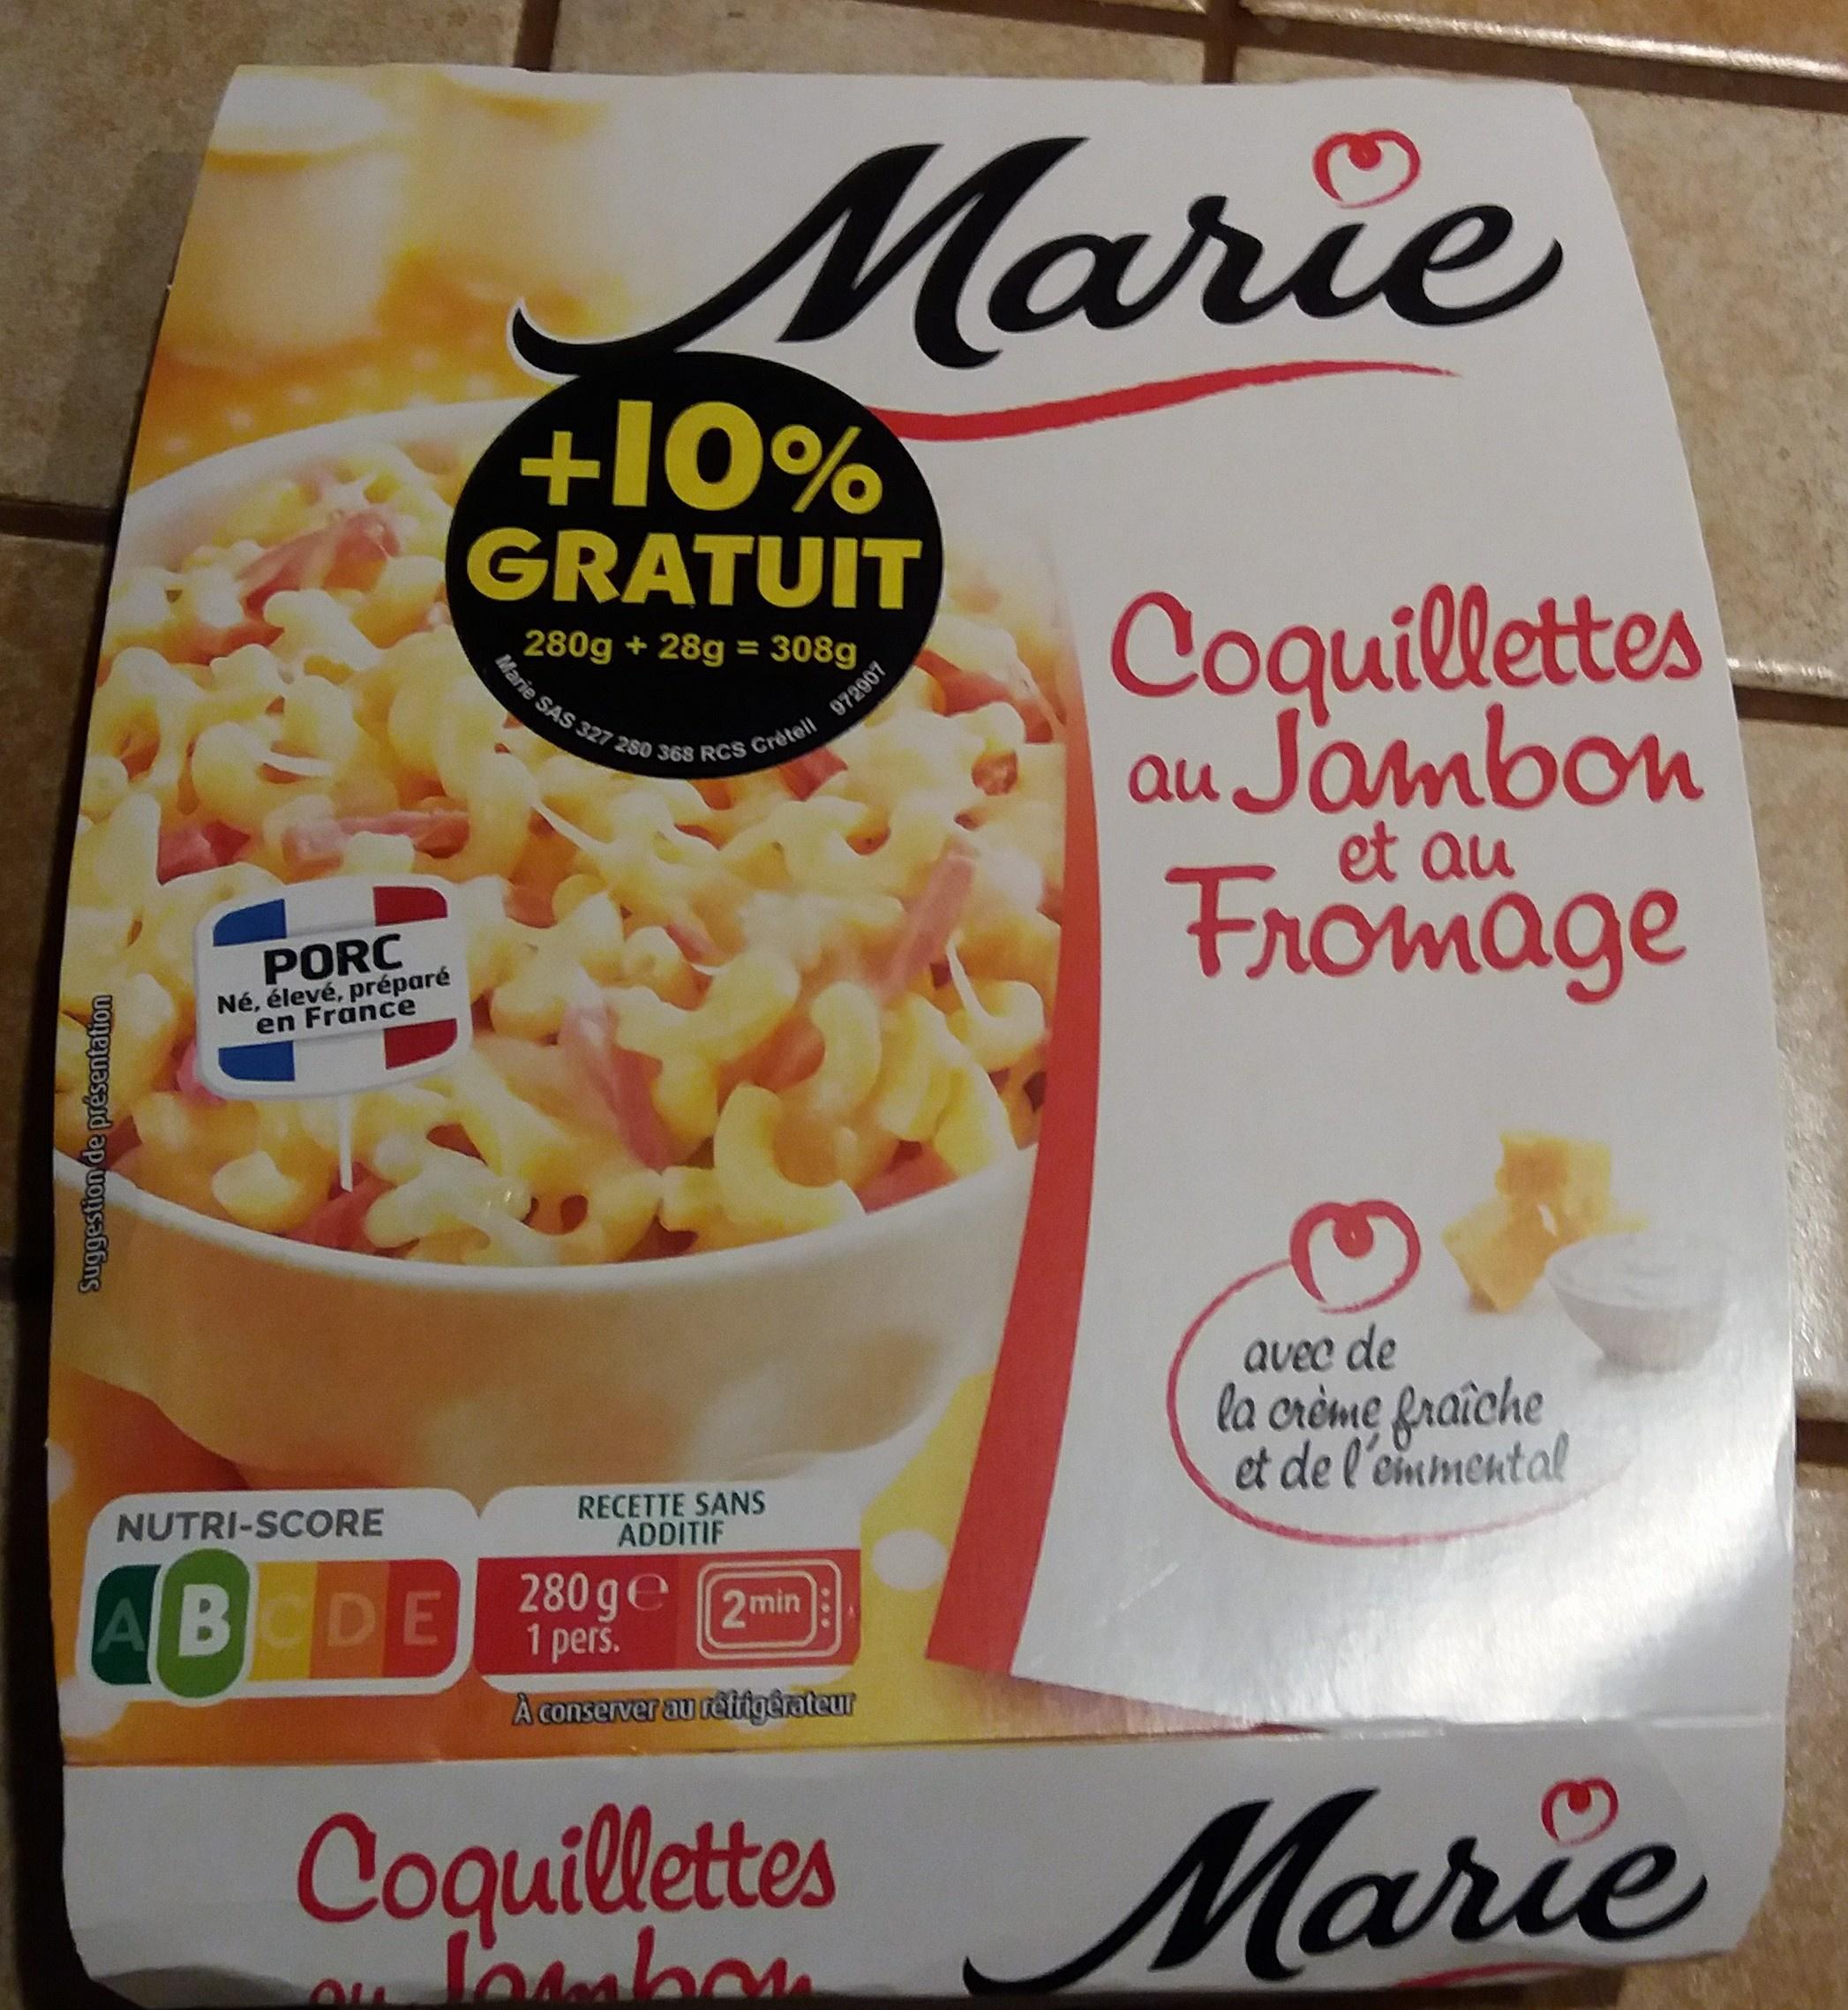
Nutri-Score label: nutriscore-b